John Knoll

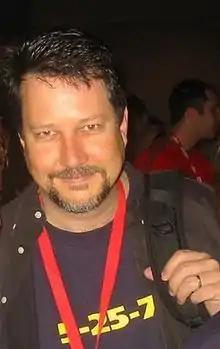
Knoll in 2007

John Knoll (born October 6, 1962) is an American visual effects supervisor and chief creative officer (CCO) at Industrial Light & Magic (ILM). One of the original creators of Adobe Photoshop (along with his brother, Thomas Knoll), he has also worked as visual effects supervisor on the "Star Wars" prequels and the 1997 special editions of the original trilogy. He also served as ILM's visual effects supervisor for "Star Trek Generations" and "", as well as the "" series. Along with Hal Hickel, Charles Gibson and Allen Hall, Knoll and the trio's work on "" earned them the Academy Award for Best Visual Effects.